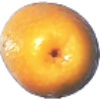
Label: kumquats